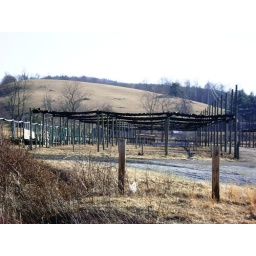
This is where they get the trees ready to ship in Ashe County where they bring them to you by truck.